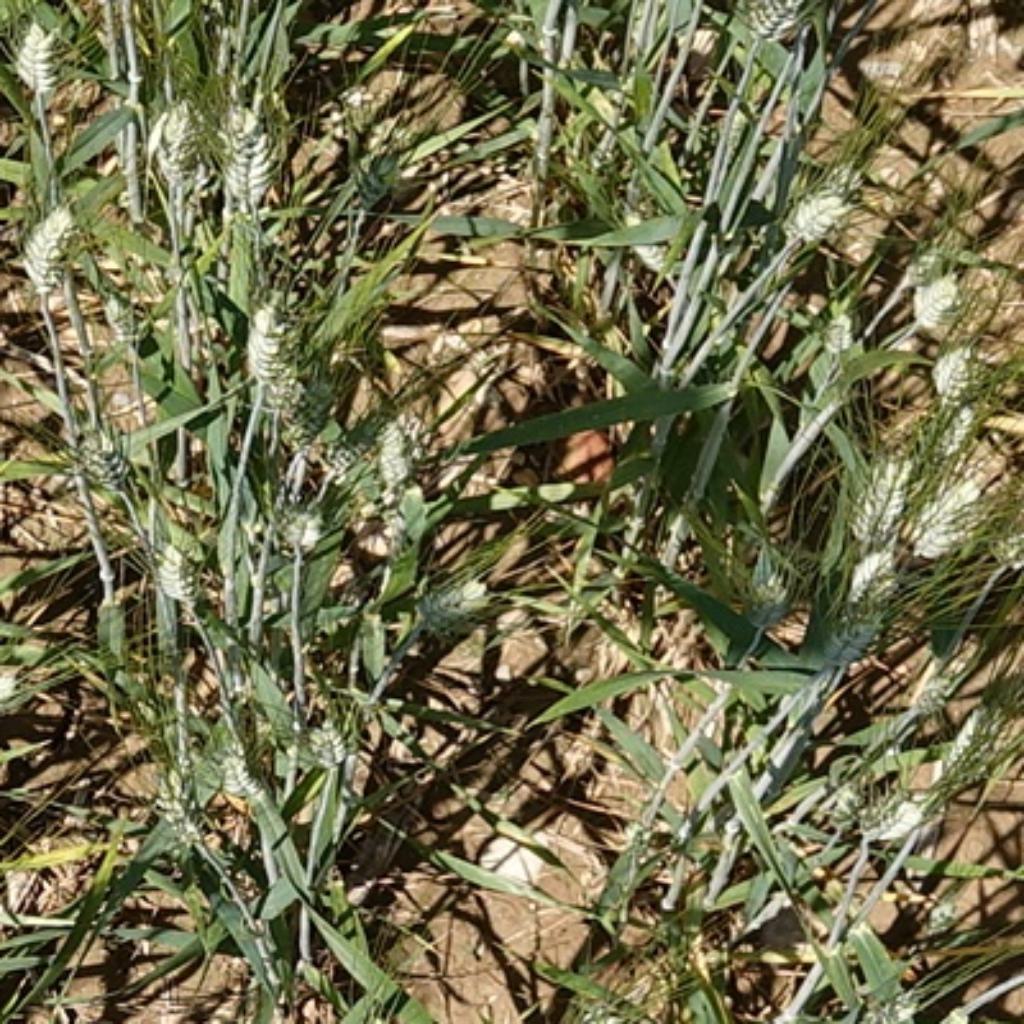
Country: France
Location: Gréoux
Wheat development stage: Filling